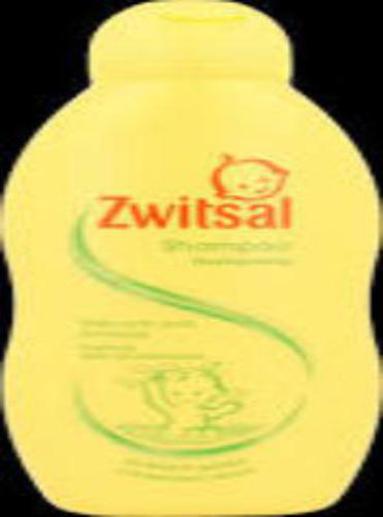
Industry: Necessities